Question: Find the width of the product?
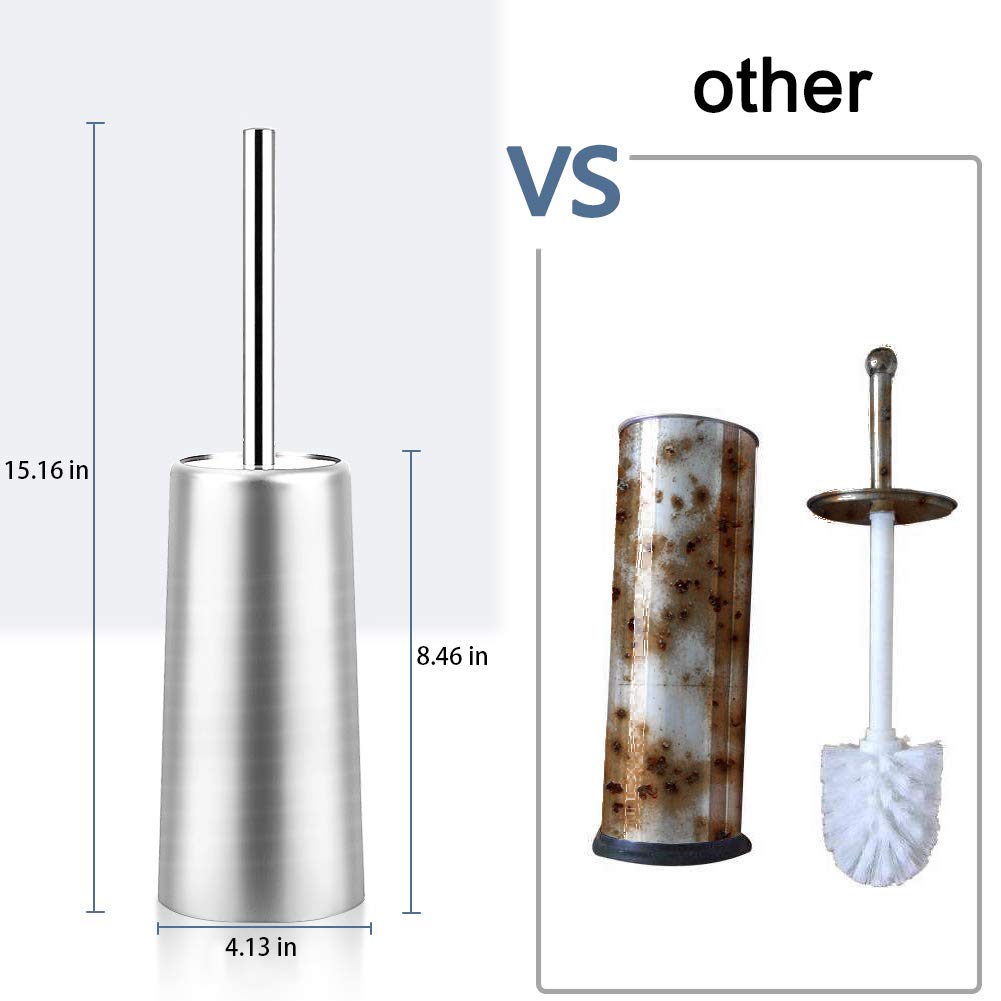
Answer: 4.13 inch